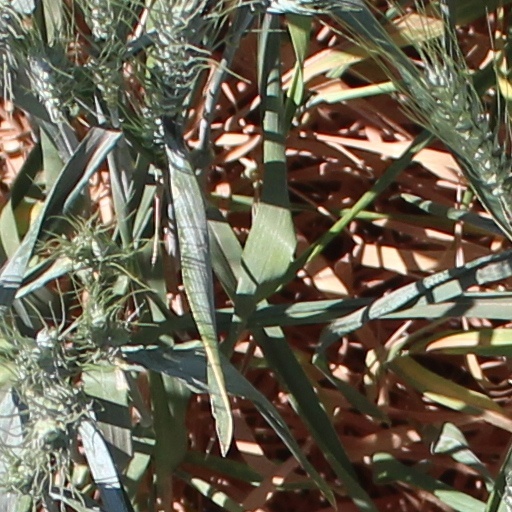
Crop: wheat